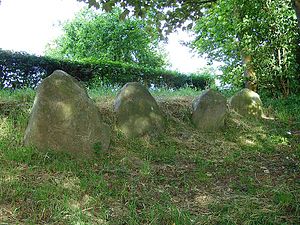
Lebæk Dysse
Lebæk Dysse
Lebæk Dysse er en stærkt ødelagt dysse fra yngre stenalder.